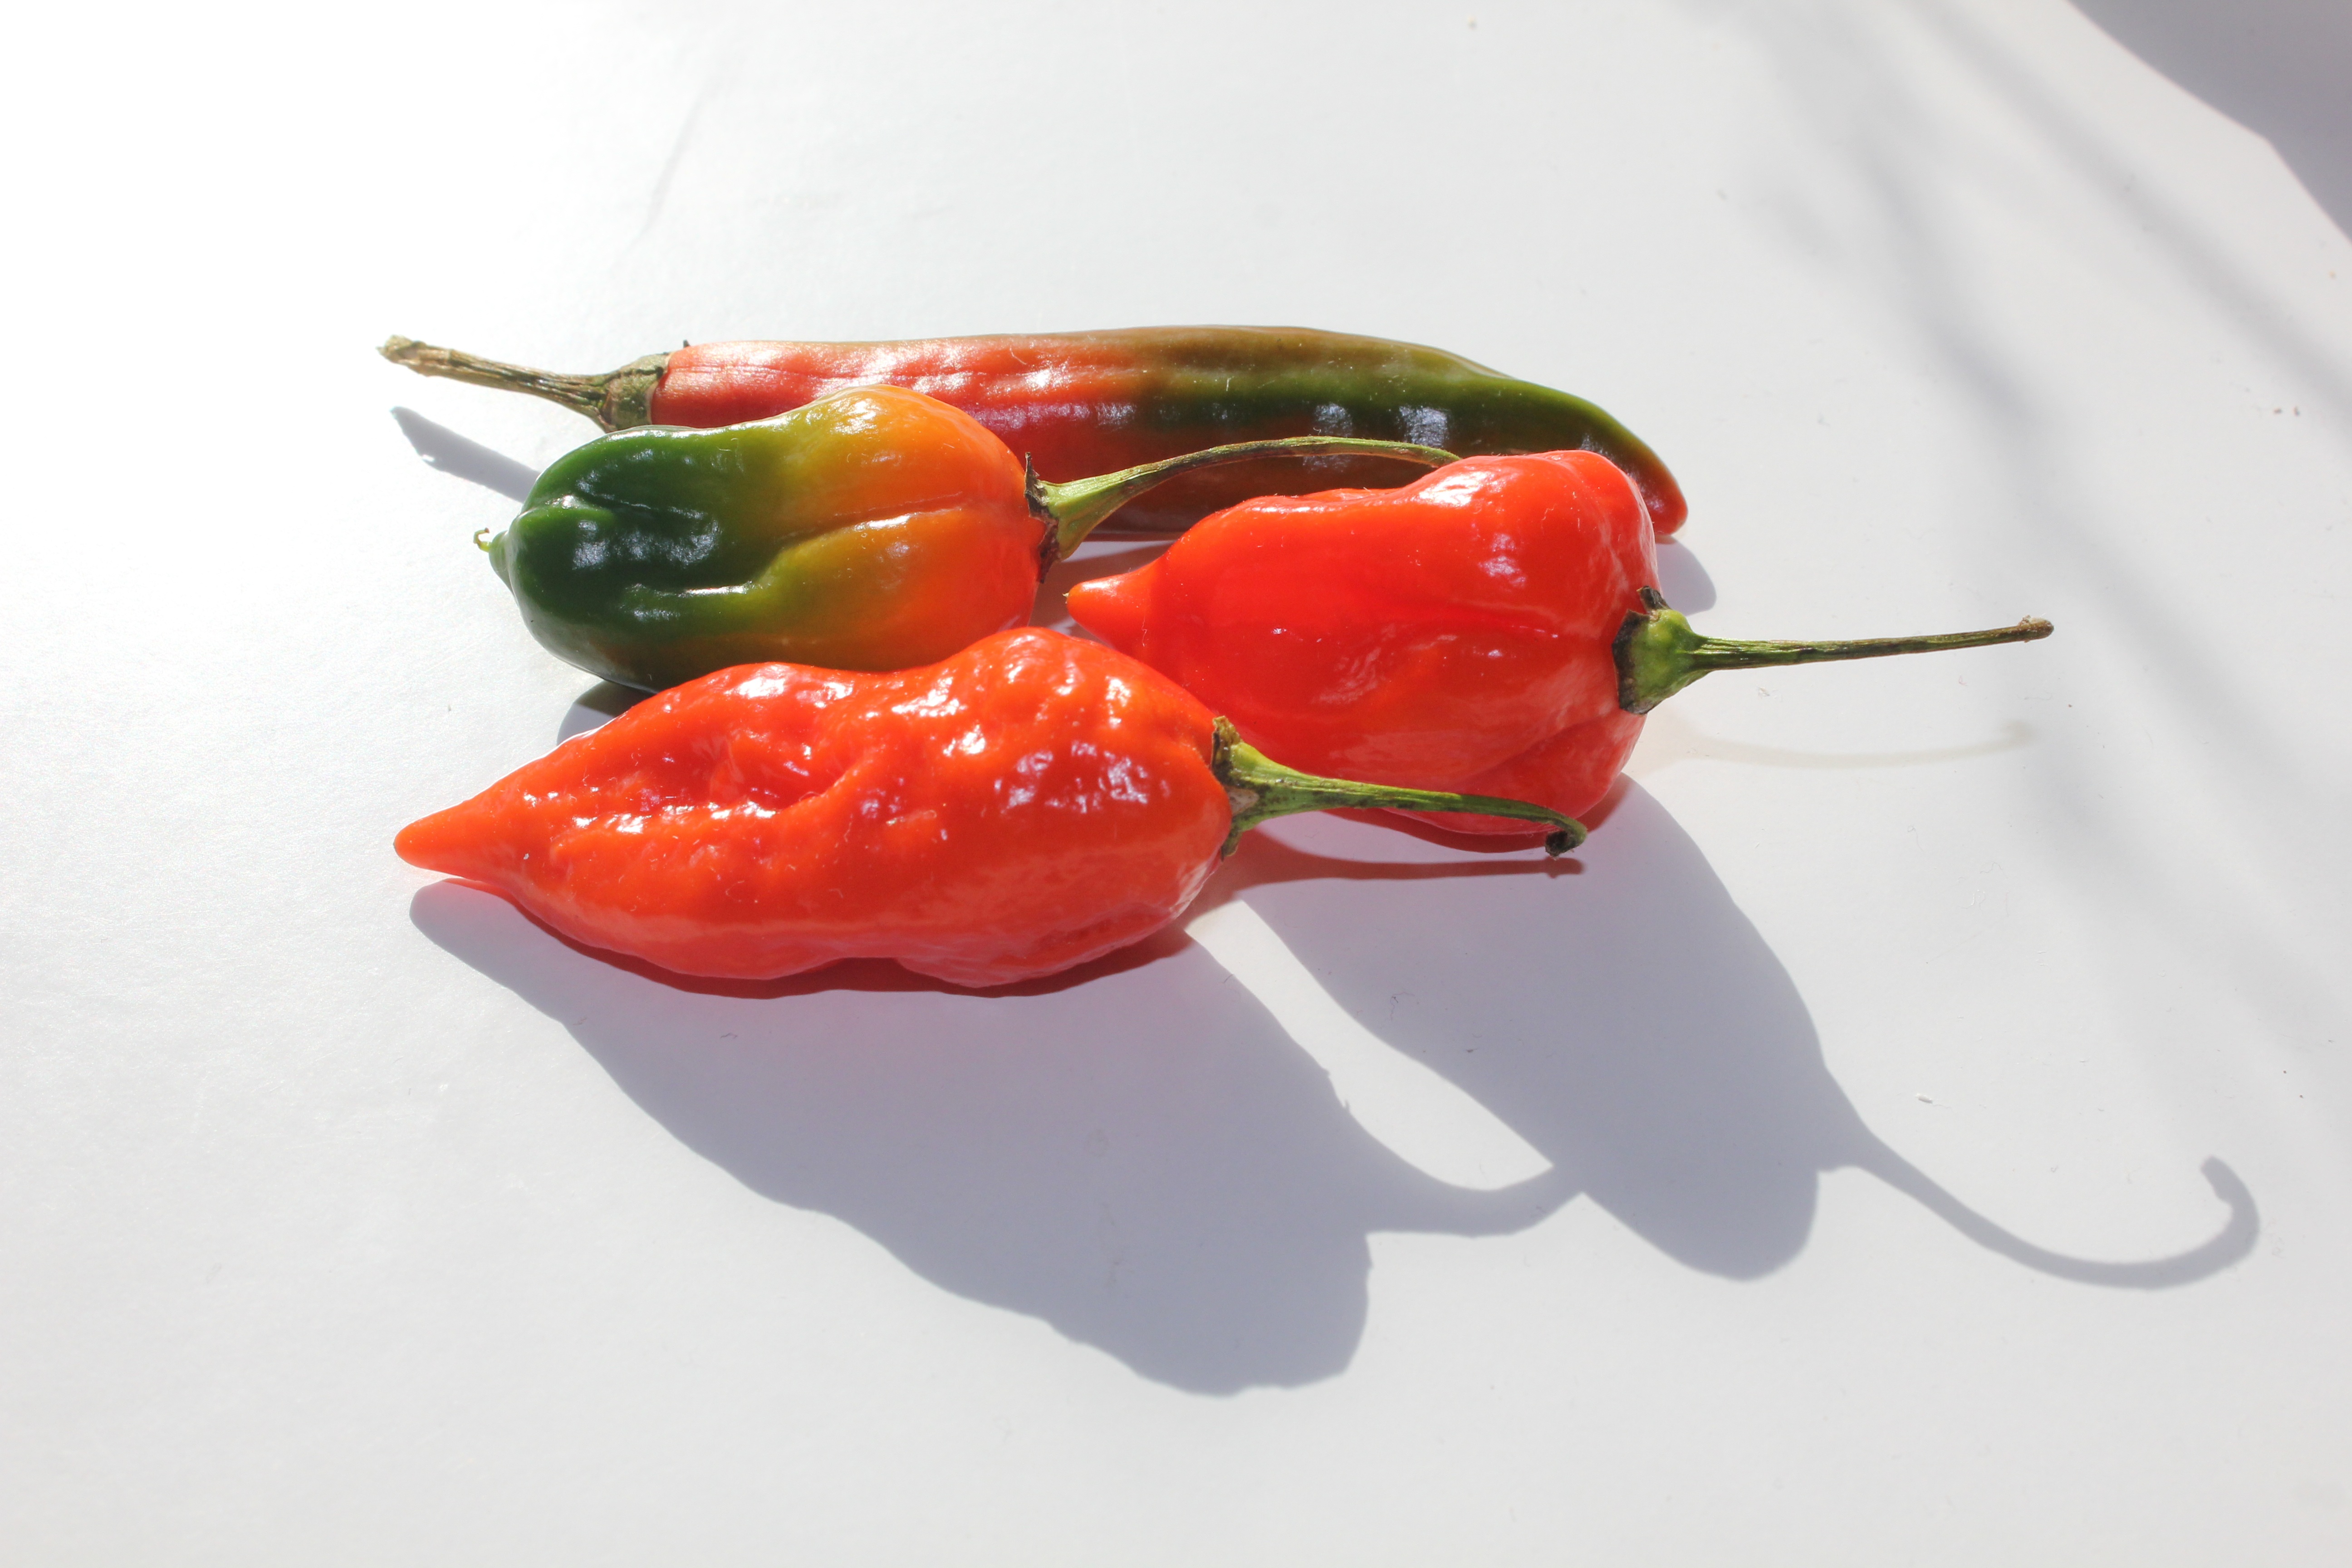
light, plant, flower, dish, food, produce, vegetable, shadow, cuisine, colors, peppers, flowering plant, chili pepper, land plant, peperoncini, bell peppers and chili peppers